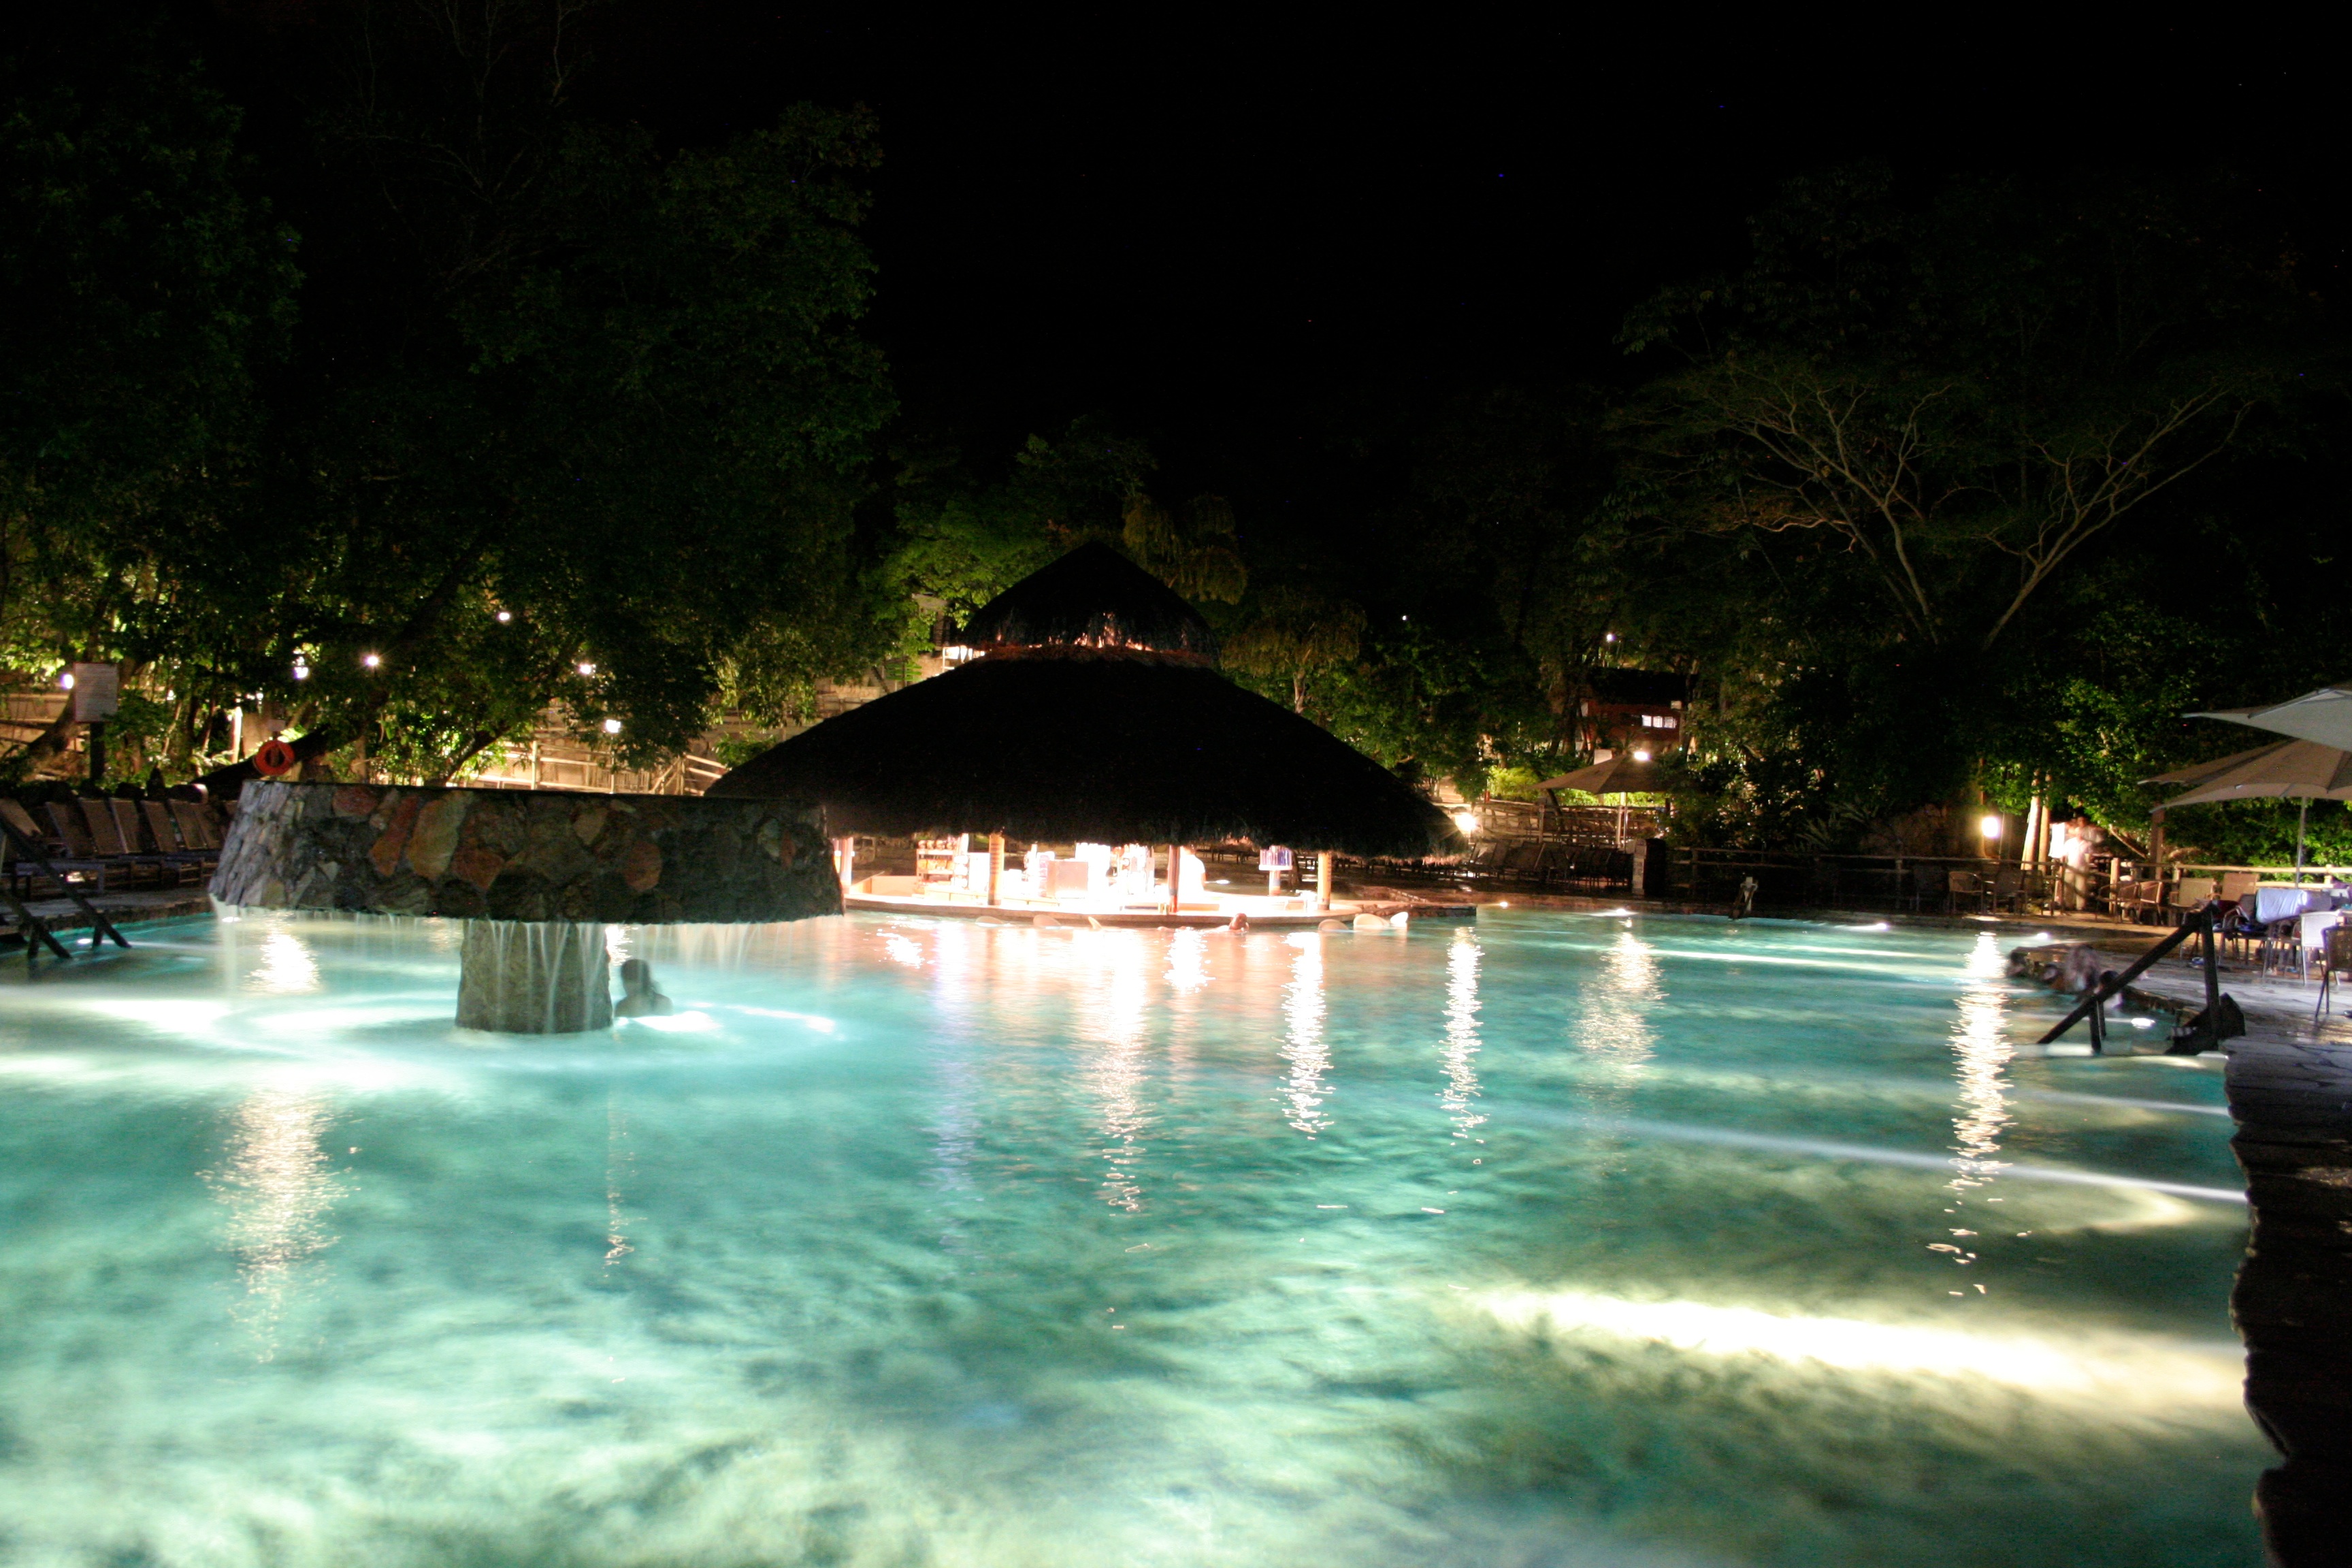
sea, night, lagoon, bay, tropics